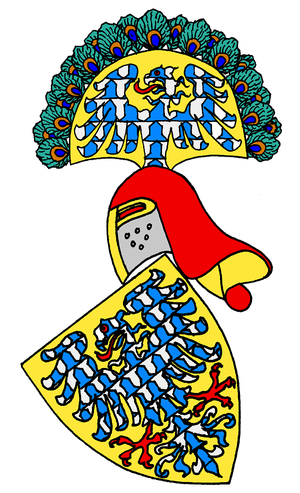
La famille de Frobourg est une famille noble du nord-ouest de la Suisse.